Battle of Novi (1799)

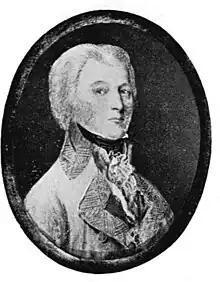
Baron Paul Kray

Bellegarde's division consisted of three battalions each of the "Sztáray" Nr. 33 and "Nádasdy" Nr. 39 Infantry Regiments, two battalions each of the "Huff" Nr. 8, "Kheul" Nr. 10, "Gyulai" Nr. 32 and "Lattermann" Nr. 45 Infantry Regiments, six squadrons of the "Kaiser" Dragoon Regiment Nr. 1 and eight squadrons of the "Archduke Joseph" Hussar Regiment Nr. 2. This force numbered 11,796 foot and 1,724 horse or a strength of 13,520 troops. To Bellegarde's right was a screening force under Seckendorff which was made up of two battalions of the "Oranien" Nr. 15 Infantry Regiment, one battalion of the "Szluiner" Grenz and three squadrons of the Hussar Regiment Nr. 5. The screening force counted 2,491 infantry and 524 cavalry or a total of 3,015 soldiers. Kray wielded a total of 27,420 troops in his large corps.